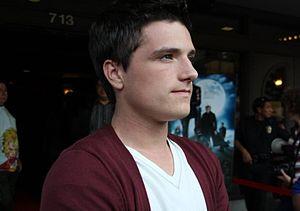
Detention est une comédie d'horreur fantastique américaine de Joseph Kahn, réalisé et terminé en 2011 puis sorti en 2012. Il s'agit du second long-métrage du réalisateur, huit ans après Torque.